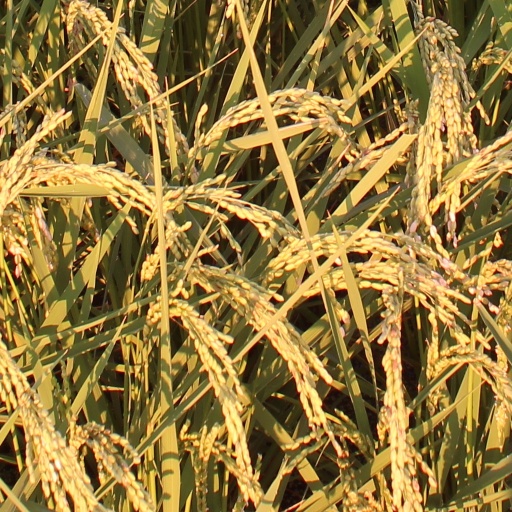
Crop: rice